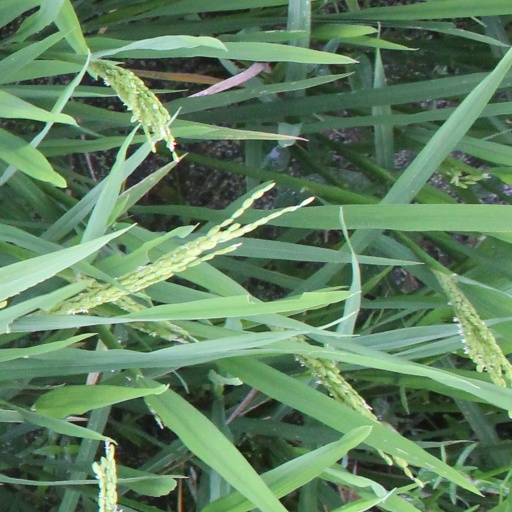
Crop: rice